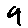
Label: 9